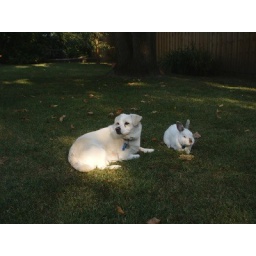
Shoomba the small white dog and Bob the medium dwarf white rabbit in the backyard at 92 Albert Avenue Boronia.